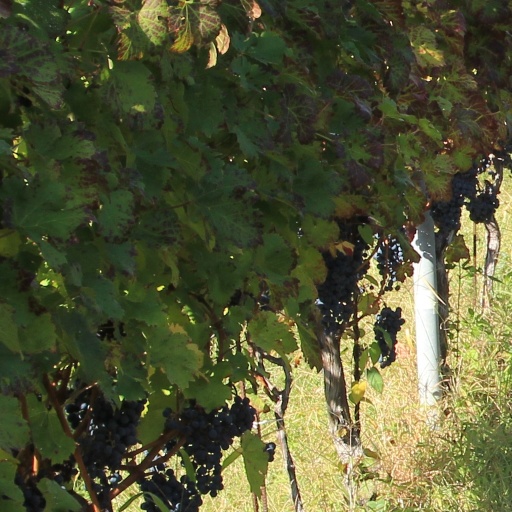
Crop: grape